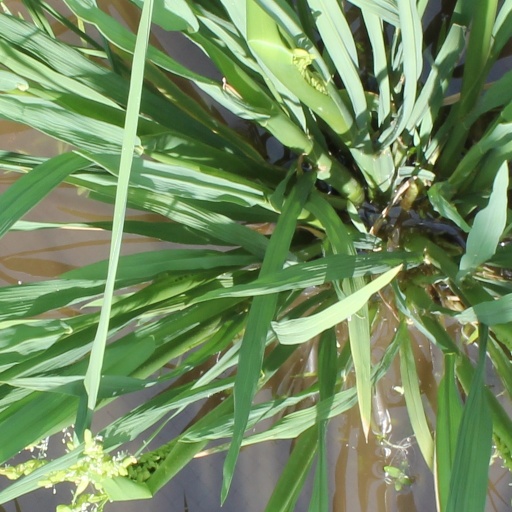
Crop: rice